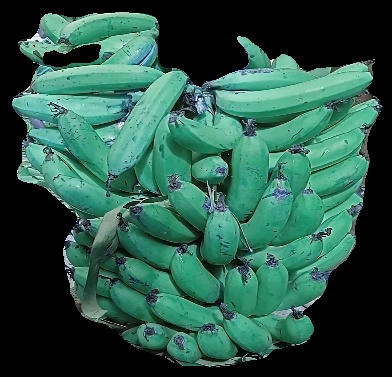
Variety: pachbale
Grade: grade3